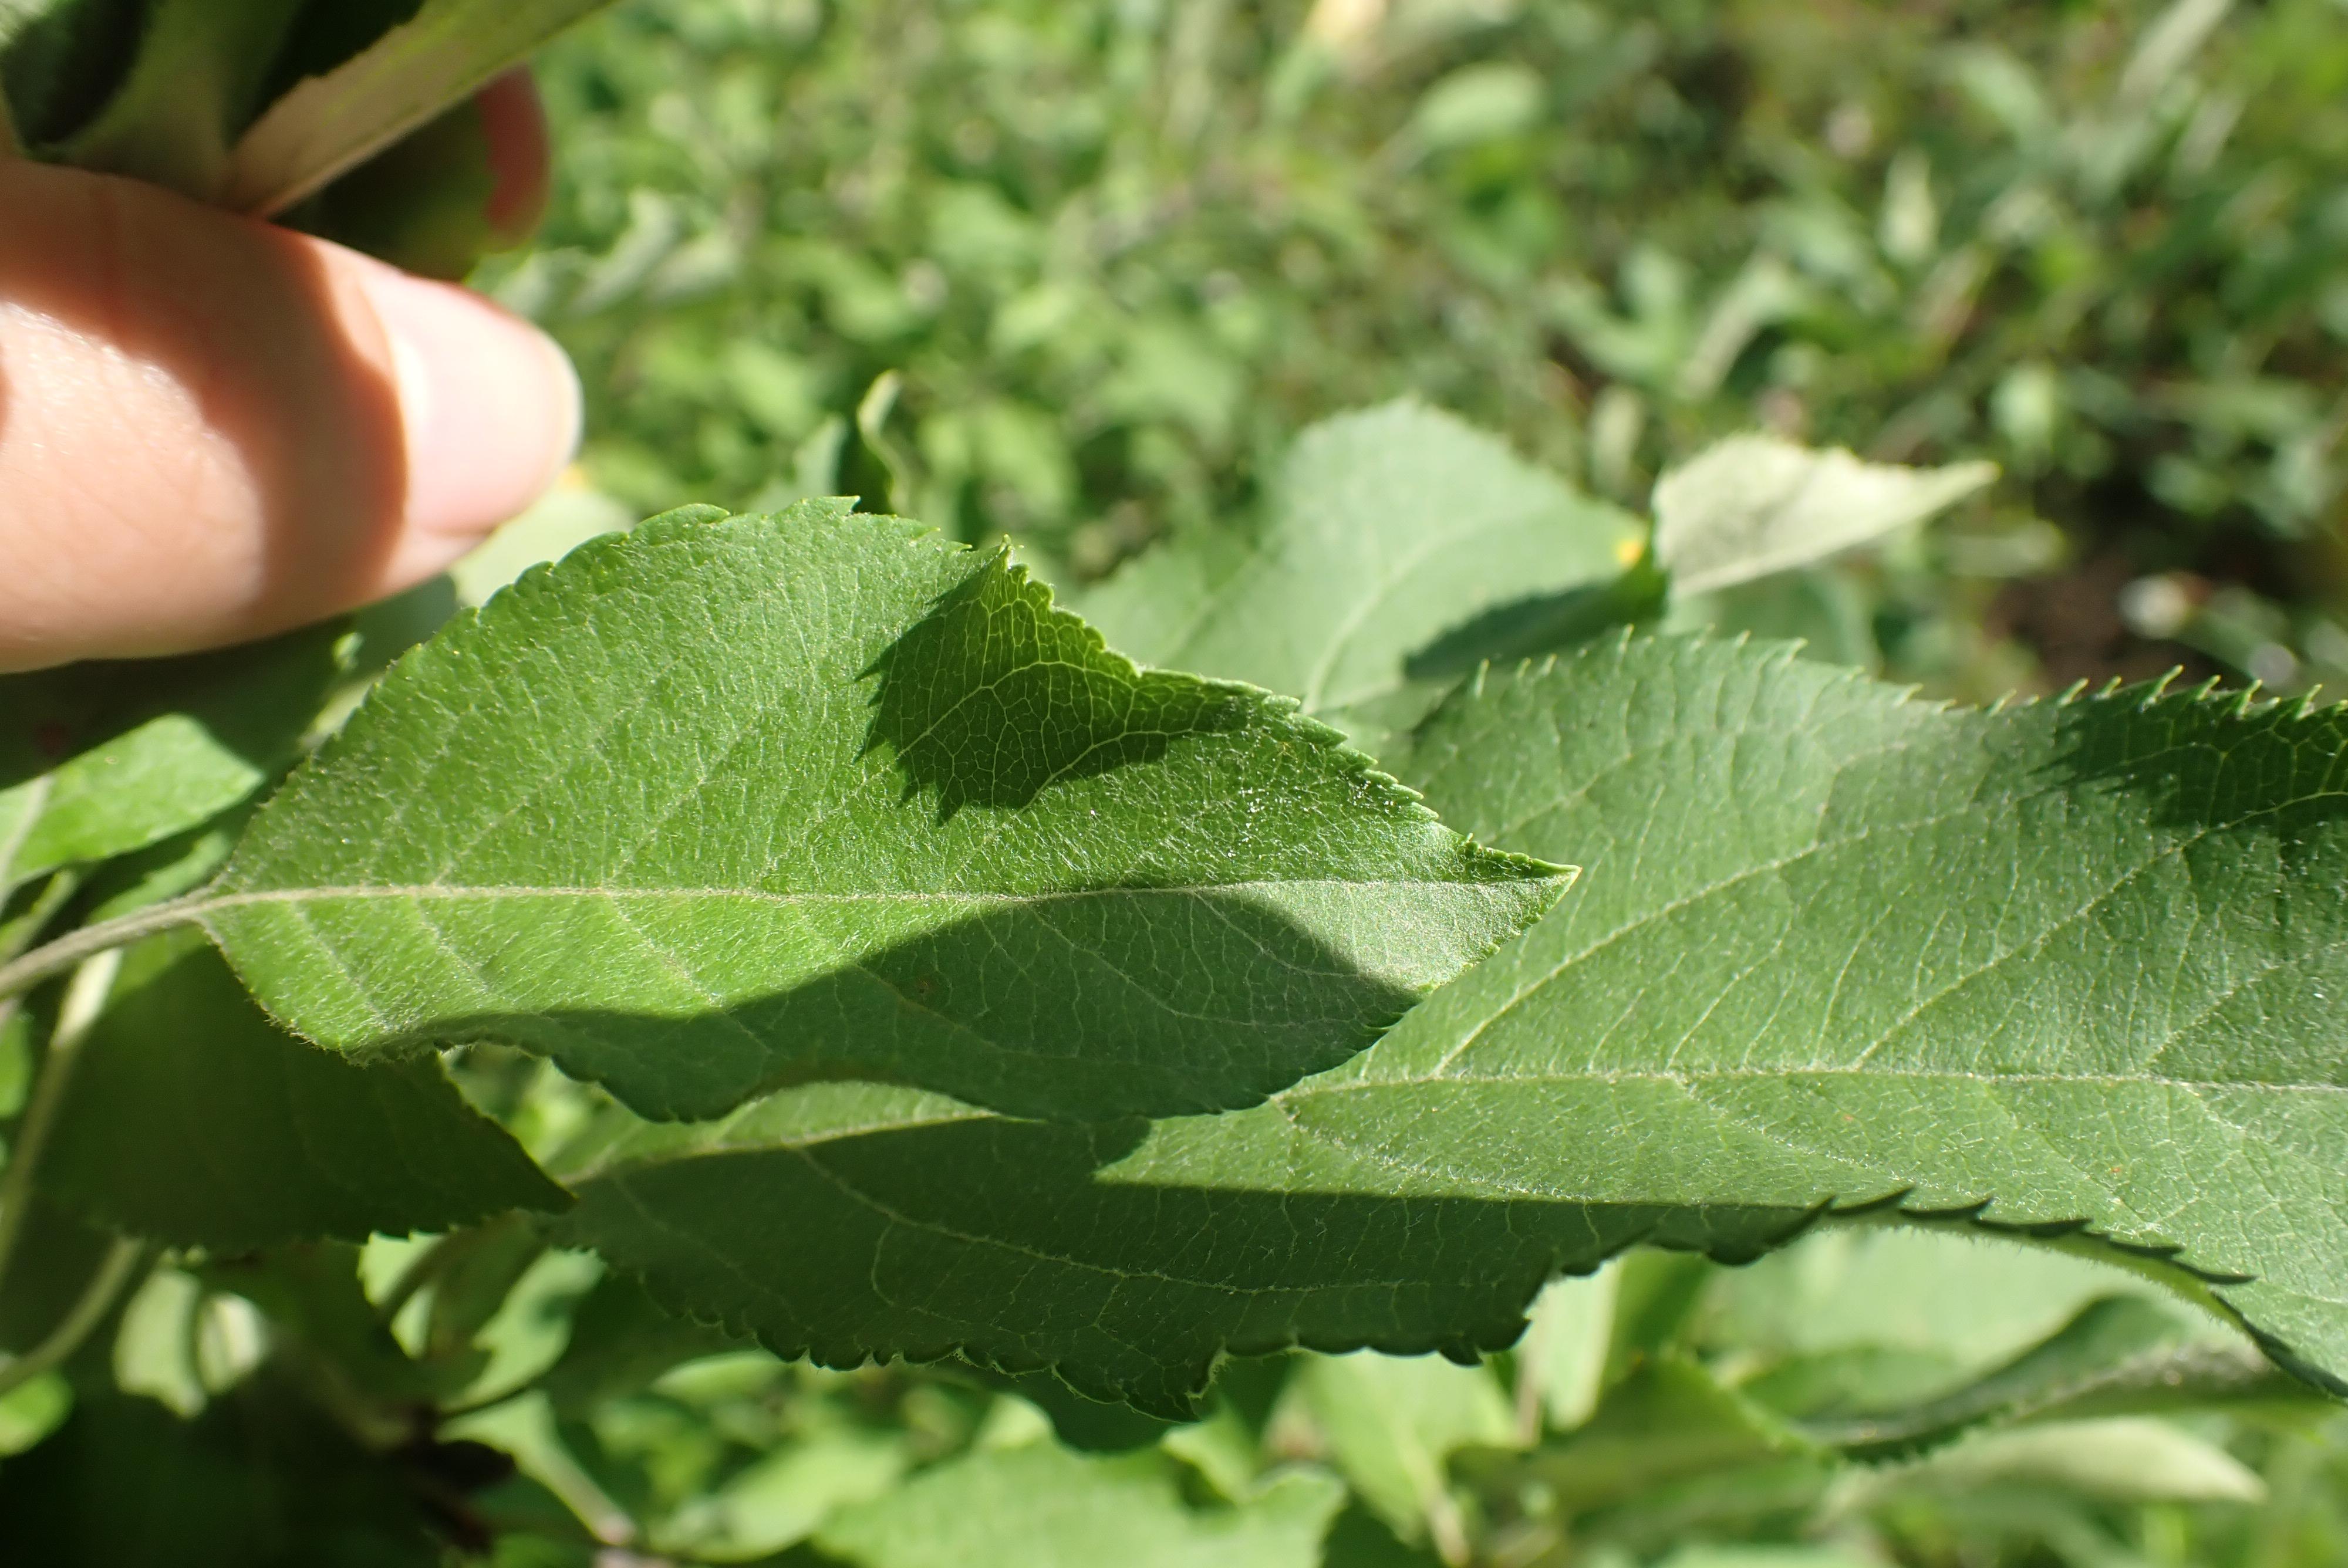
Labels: healthy